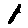
Label: 1